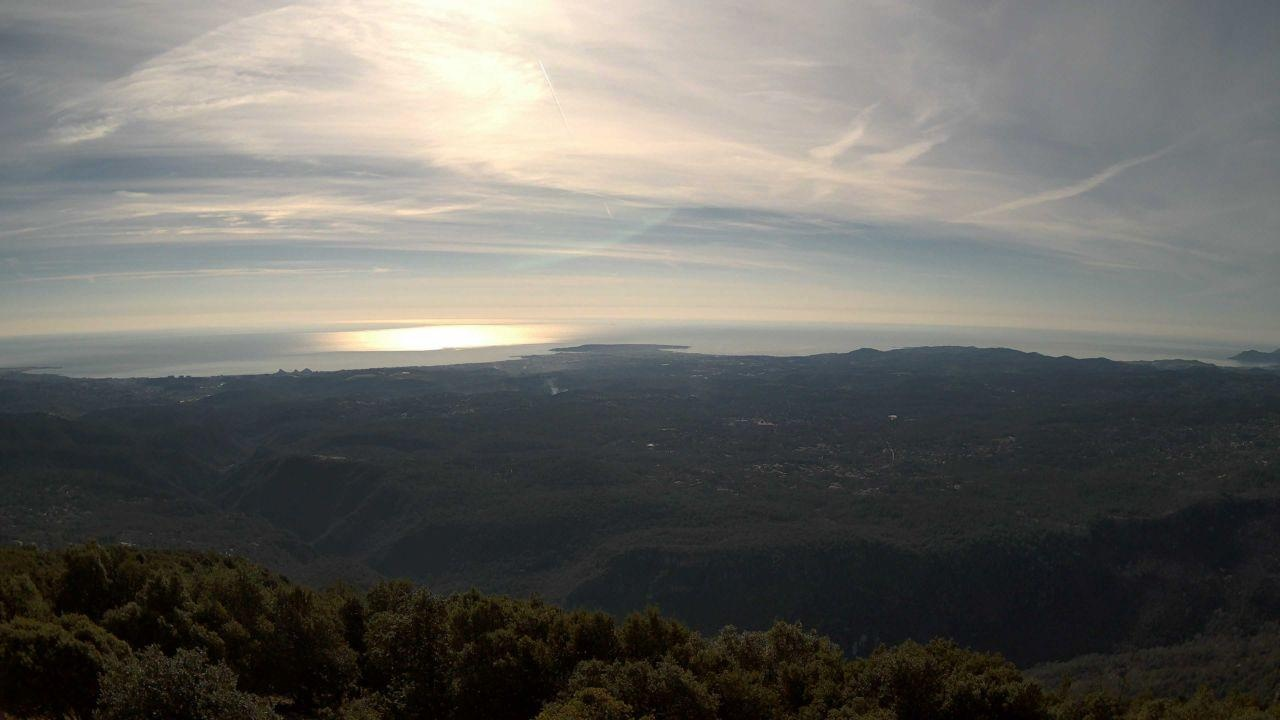
Fire: no
Smoke: yes